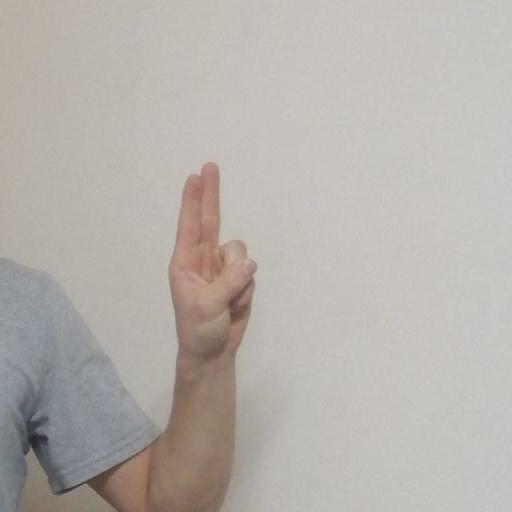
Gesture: two_up